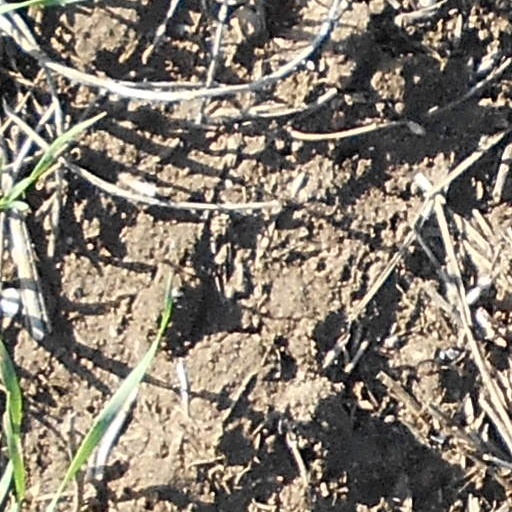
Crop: wheat